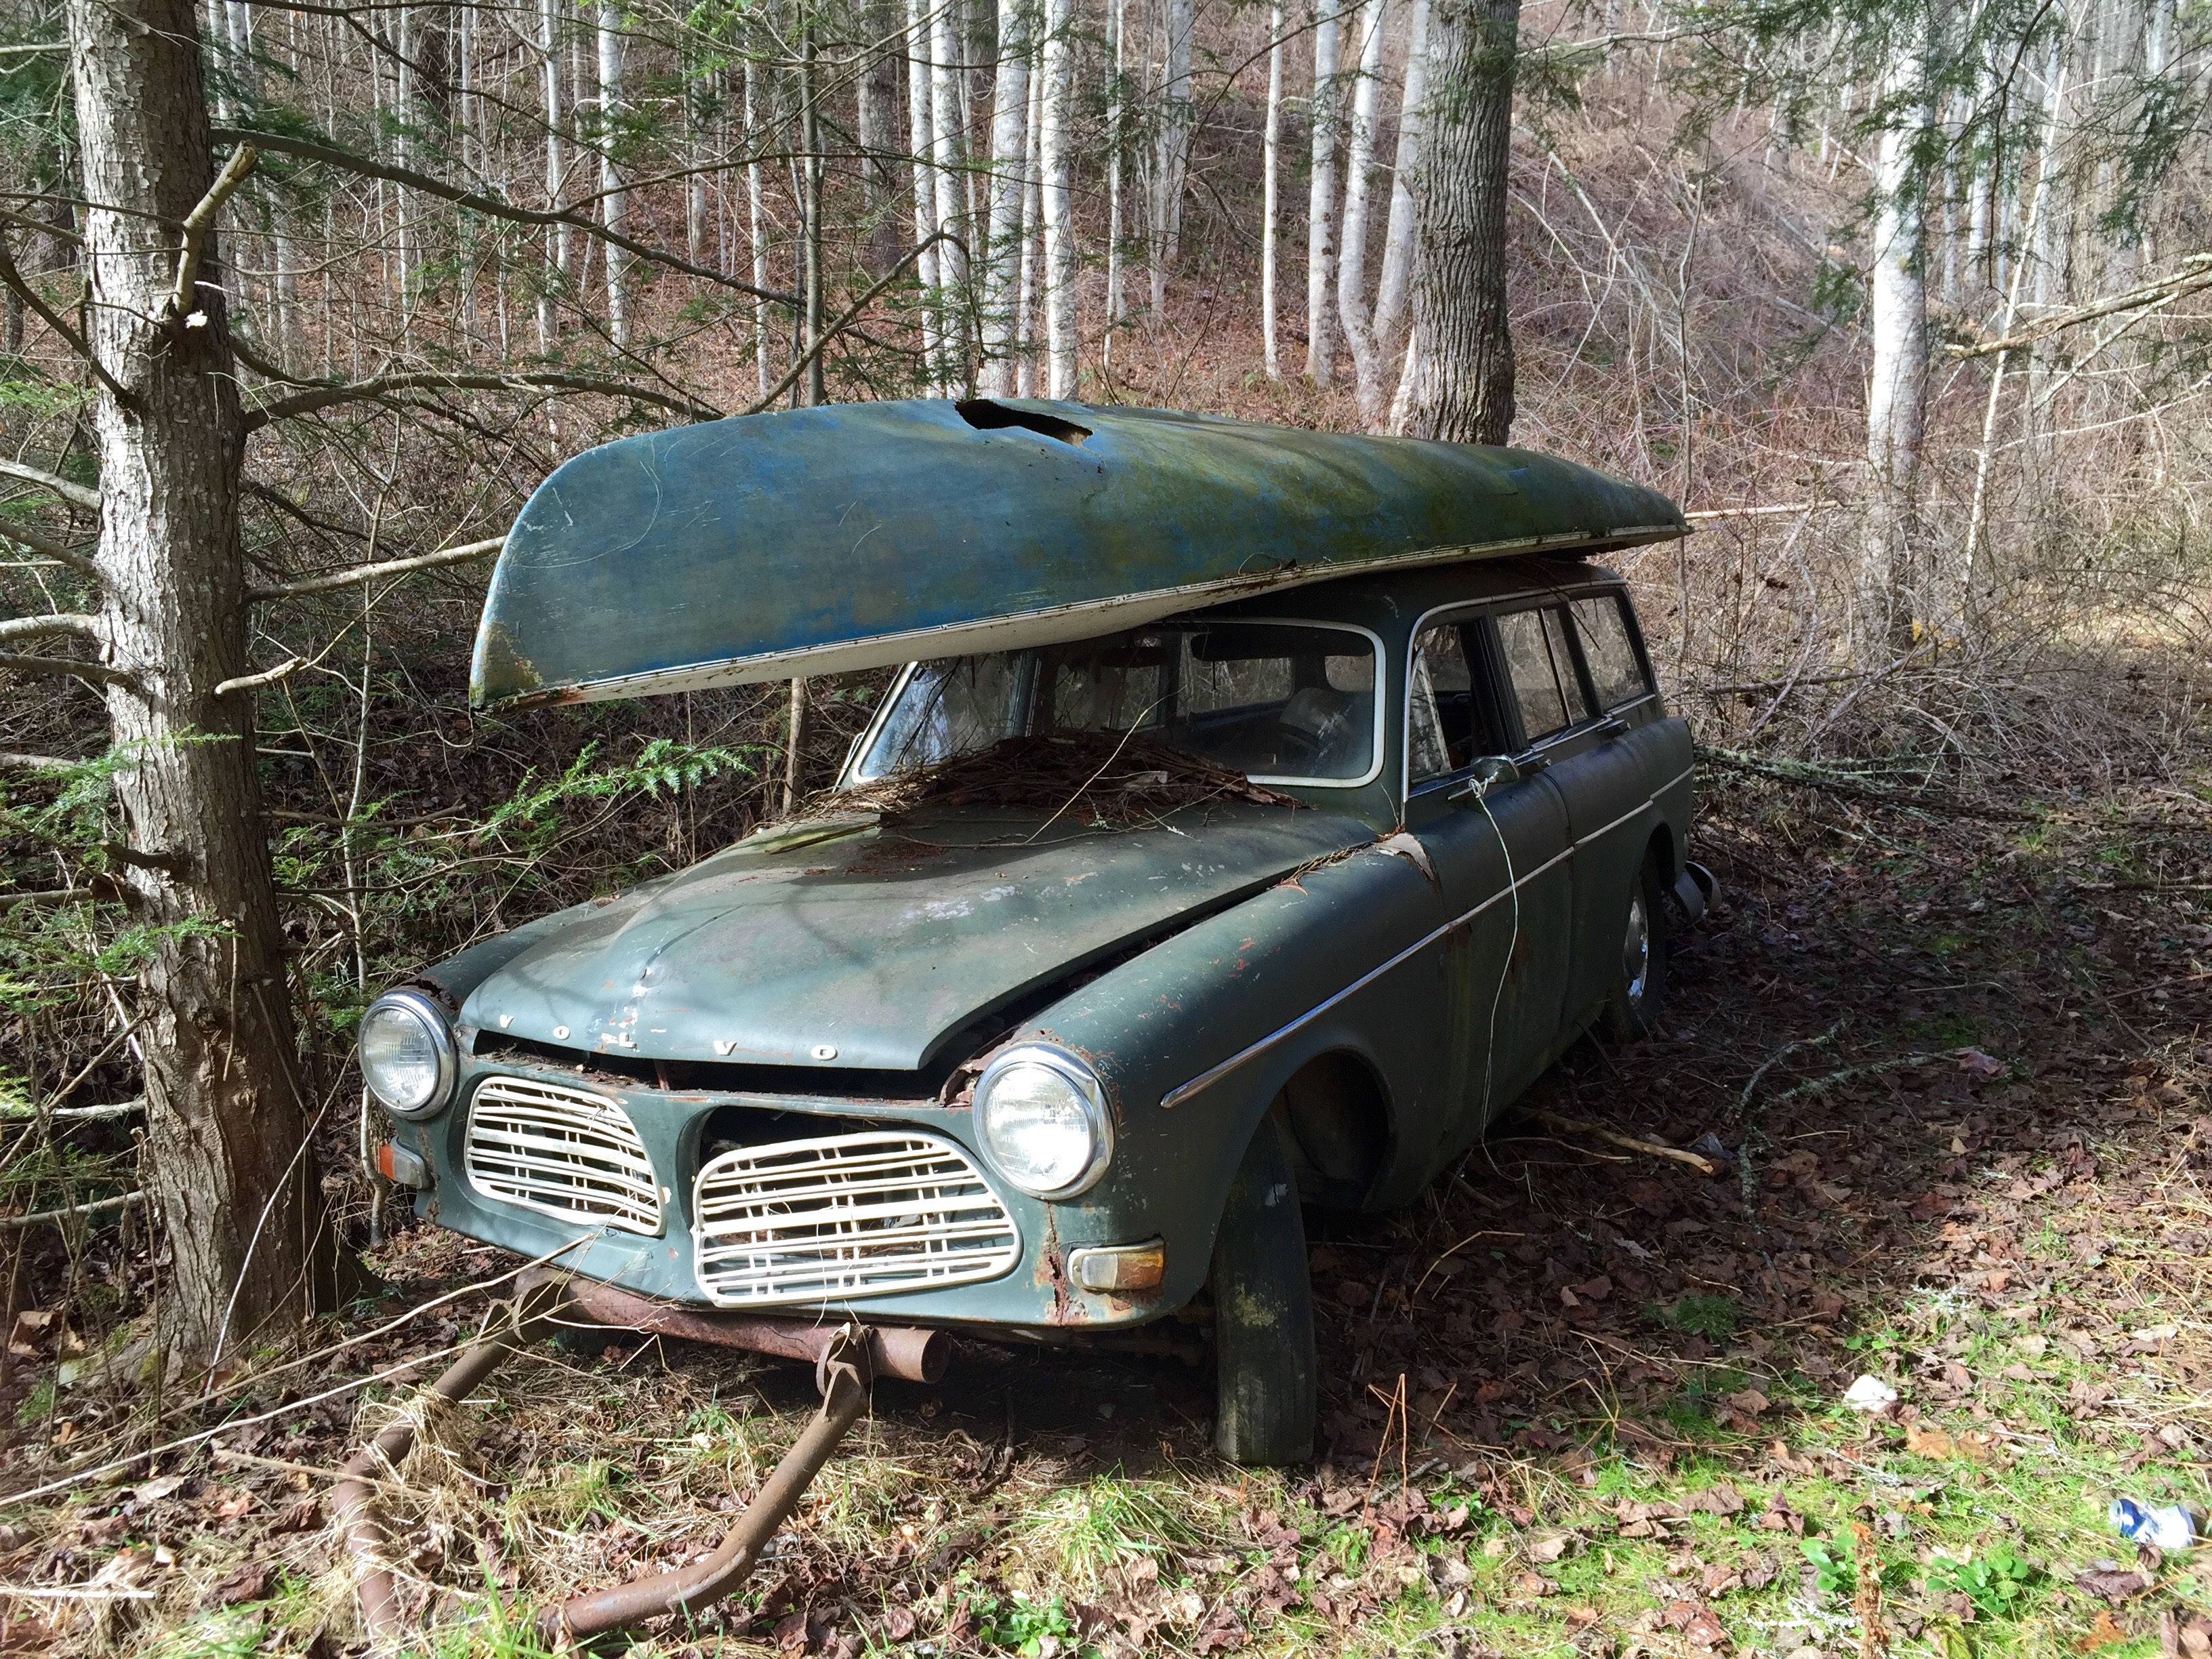
car, vehicle, vintage car, sedan, ecosystem, antique car, land vehicle, automobile make, automotive exterior